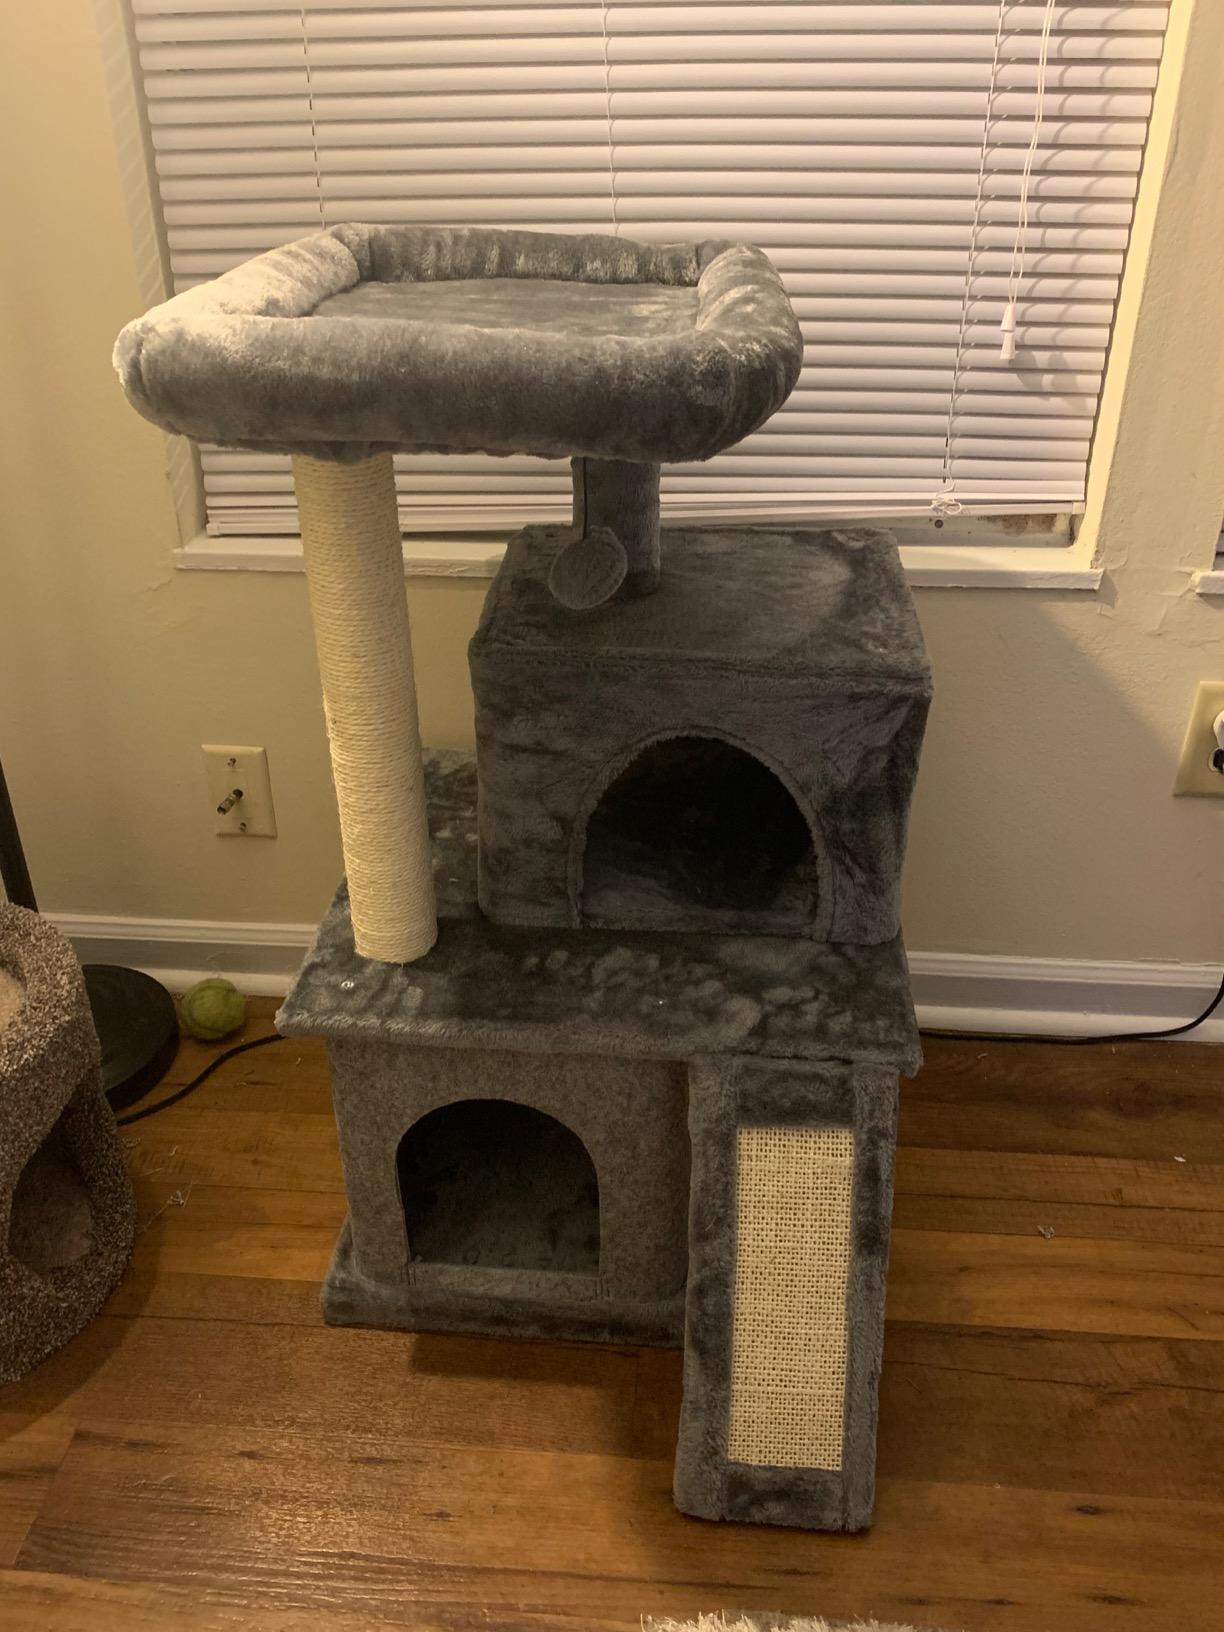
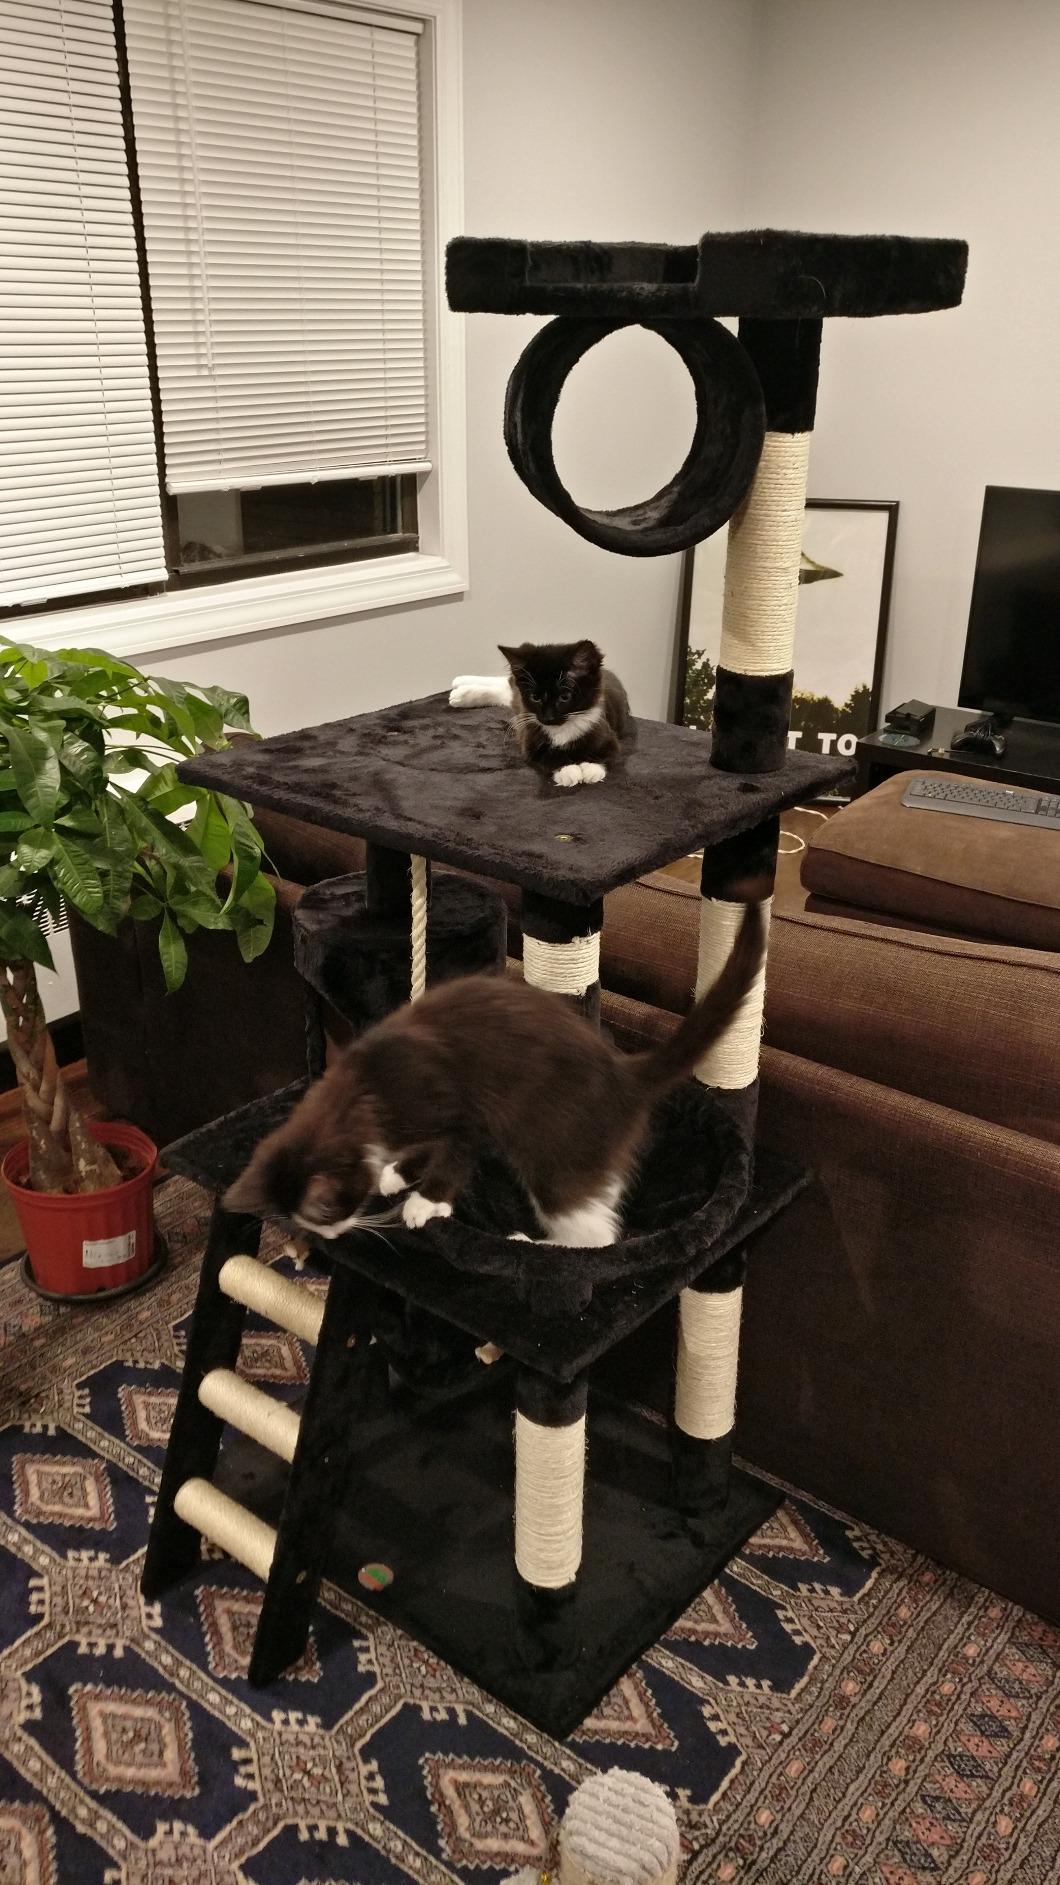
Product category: items_cat tree
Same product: no